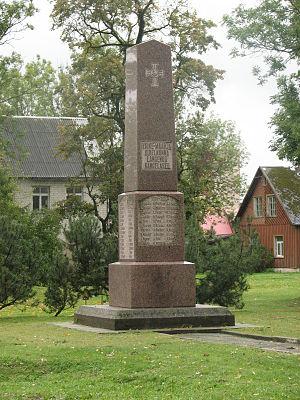
Väike-Maarja est un petit bourg d'Estonie de 2 500 habitants appartenant à la commune de Väike-Maarja dans le Virumaa occidental.